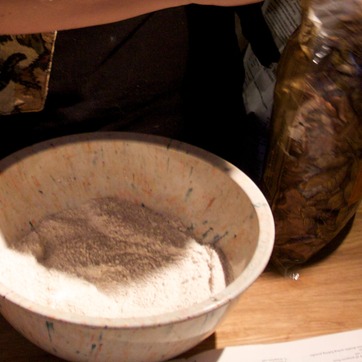
Material: ceramic